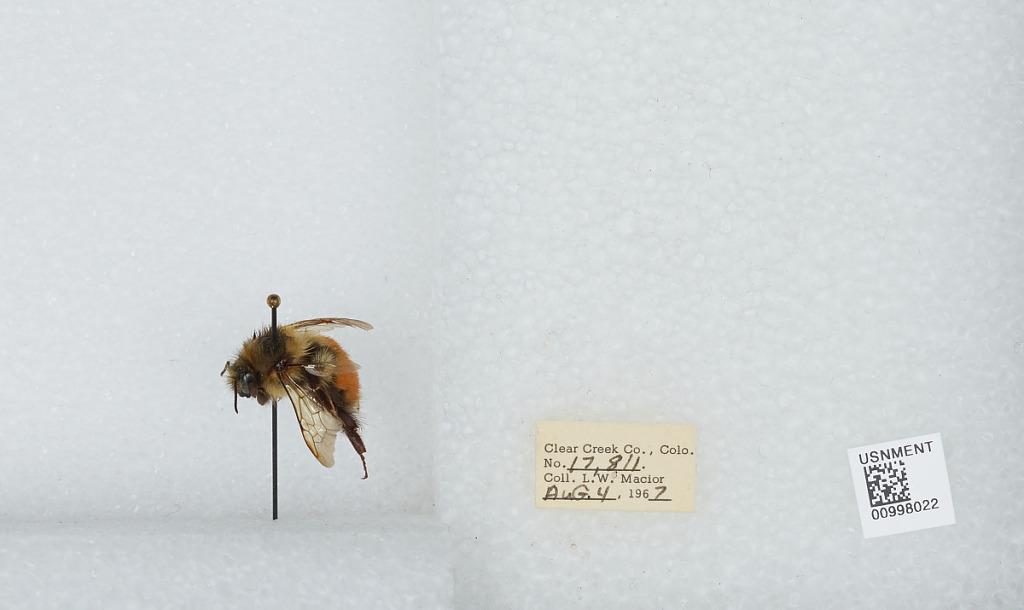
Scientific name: Bombus (Pyrobombus) melanopygus Nylander
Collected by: L. Macior
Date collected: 1967-8-4
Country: United States
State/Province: Colorado
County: Clear Creek
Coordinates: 39.6958, -105.725